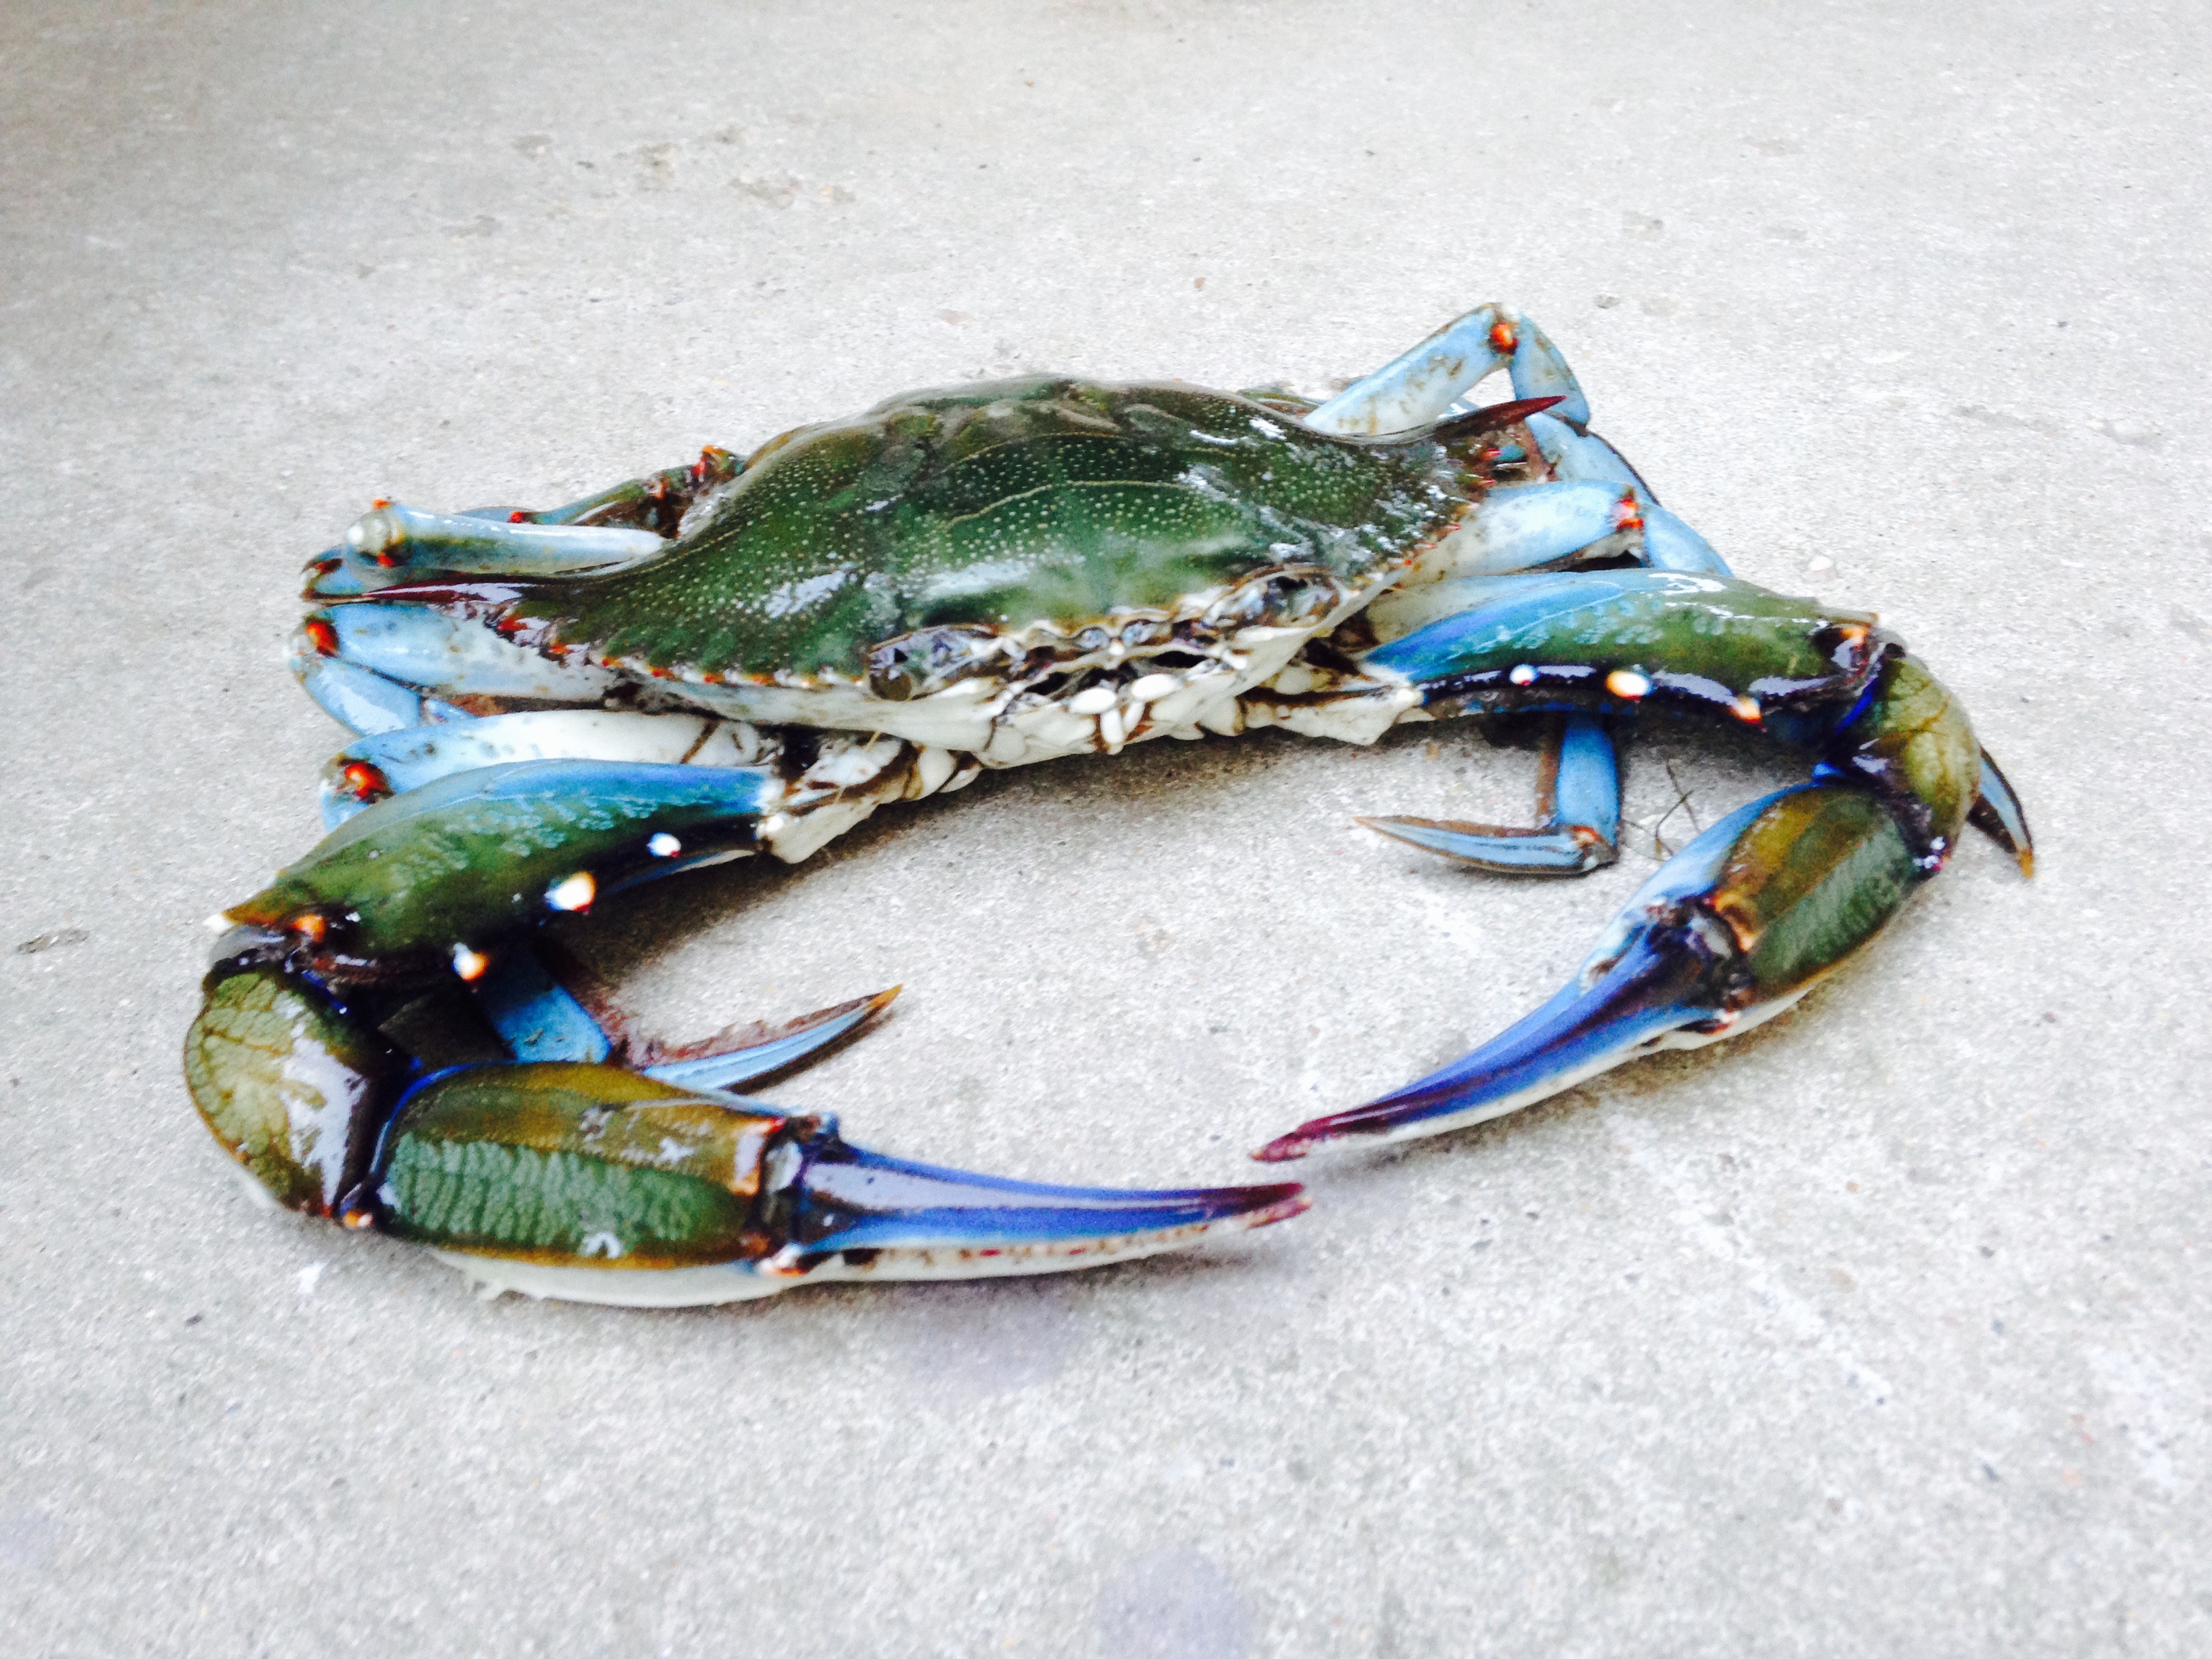
sea, nature, food, biology, seafood, crab, invertebrate, crustacean, blue point, marine biology, decapoda, animal source foods, dungeness crab, chesapeake blue crab